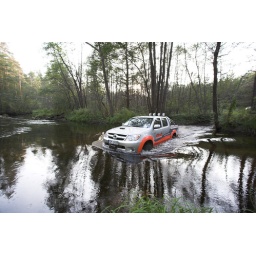
Crossing river Dubna by off road jeep